Peter Lalor

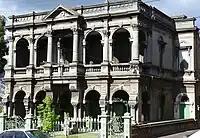
Lalor House, Joseph Lalor's medical rooms and home in Richmond, is where Peter Lalor spent his later years until his death.

Due to the political changes caused by the Eureka Stockade, Lalor was elected to the Victorian Legislative Council in November 1855 as one of the two members for the new district of Ballaarat, and remained in that role until March 1856. At the general election in September and October 1856, under the new, more democratic constitution, which featured near-universal white male suffrage, Lalor was elected unopposed to the Legislative Assembly seat of North Grenville (Ballarat West). Because he was the Eureka hero, his policies were not scrutinised at all before the election and his later voting record as a parliamentarian shows he opposed a bill to introduce full white male suffrage in the colony of Victoria.